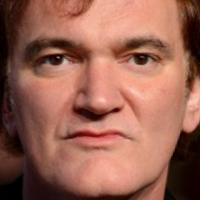
Age group: age 41-55